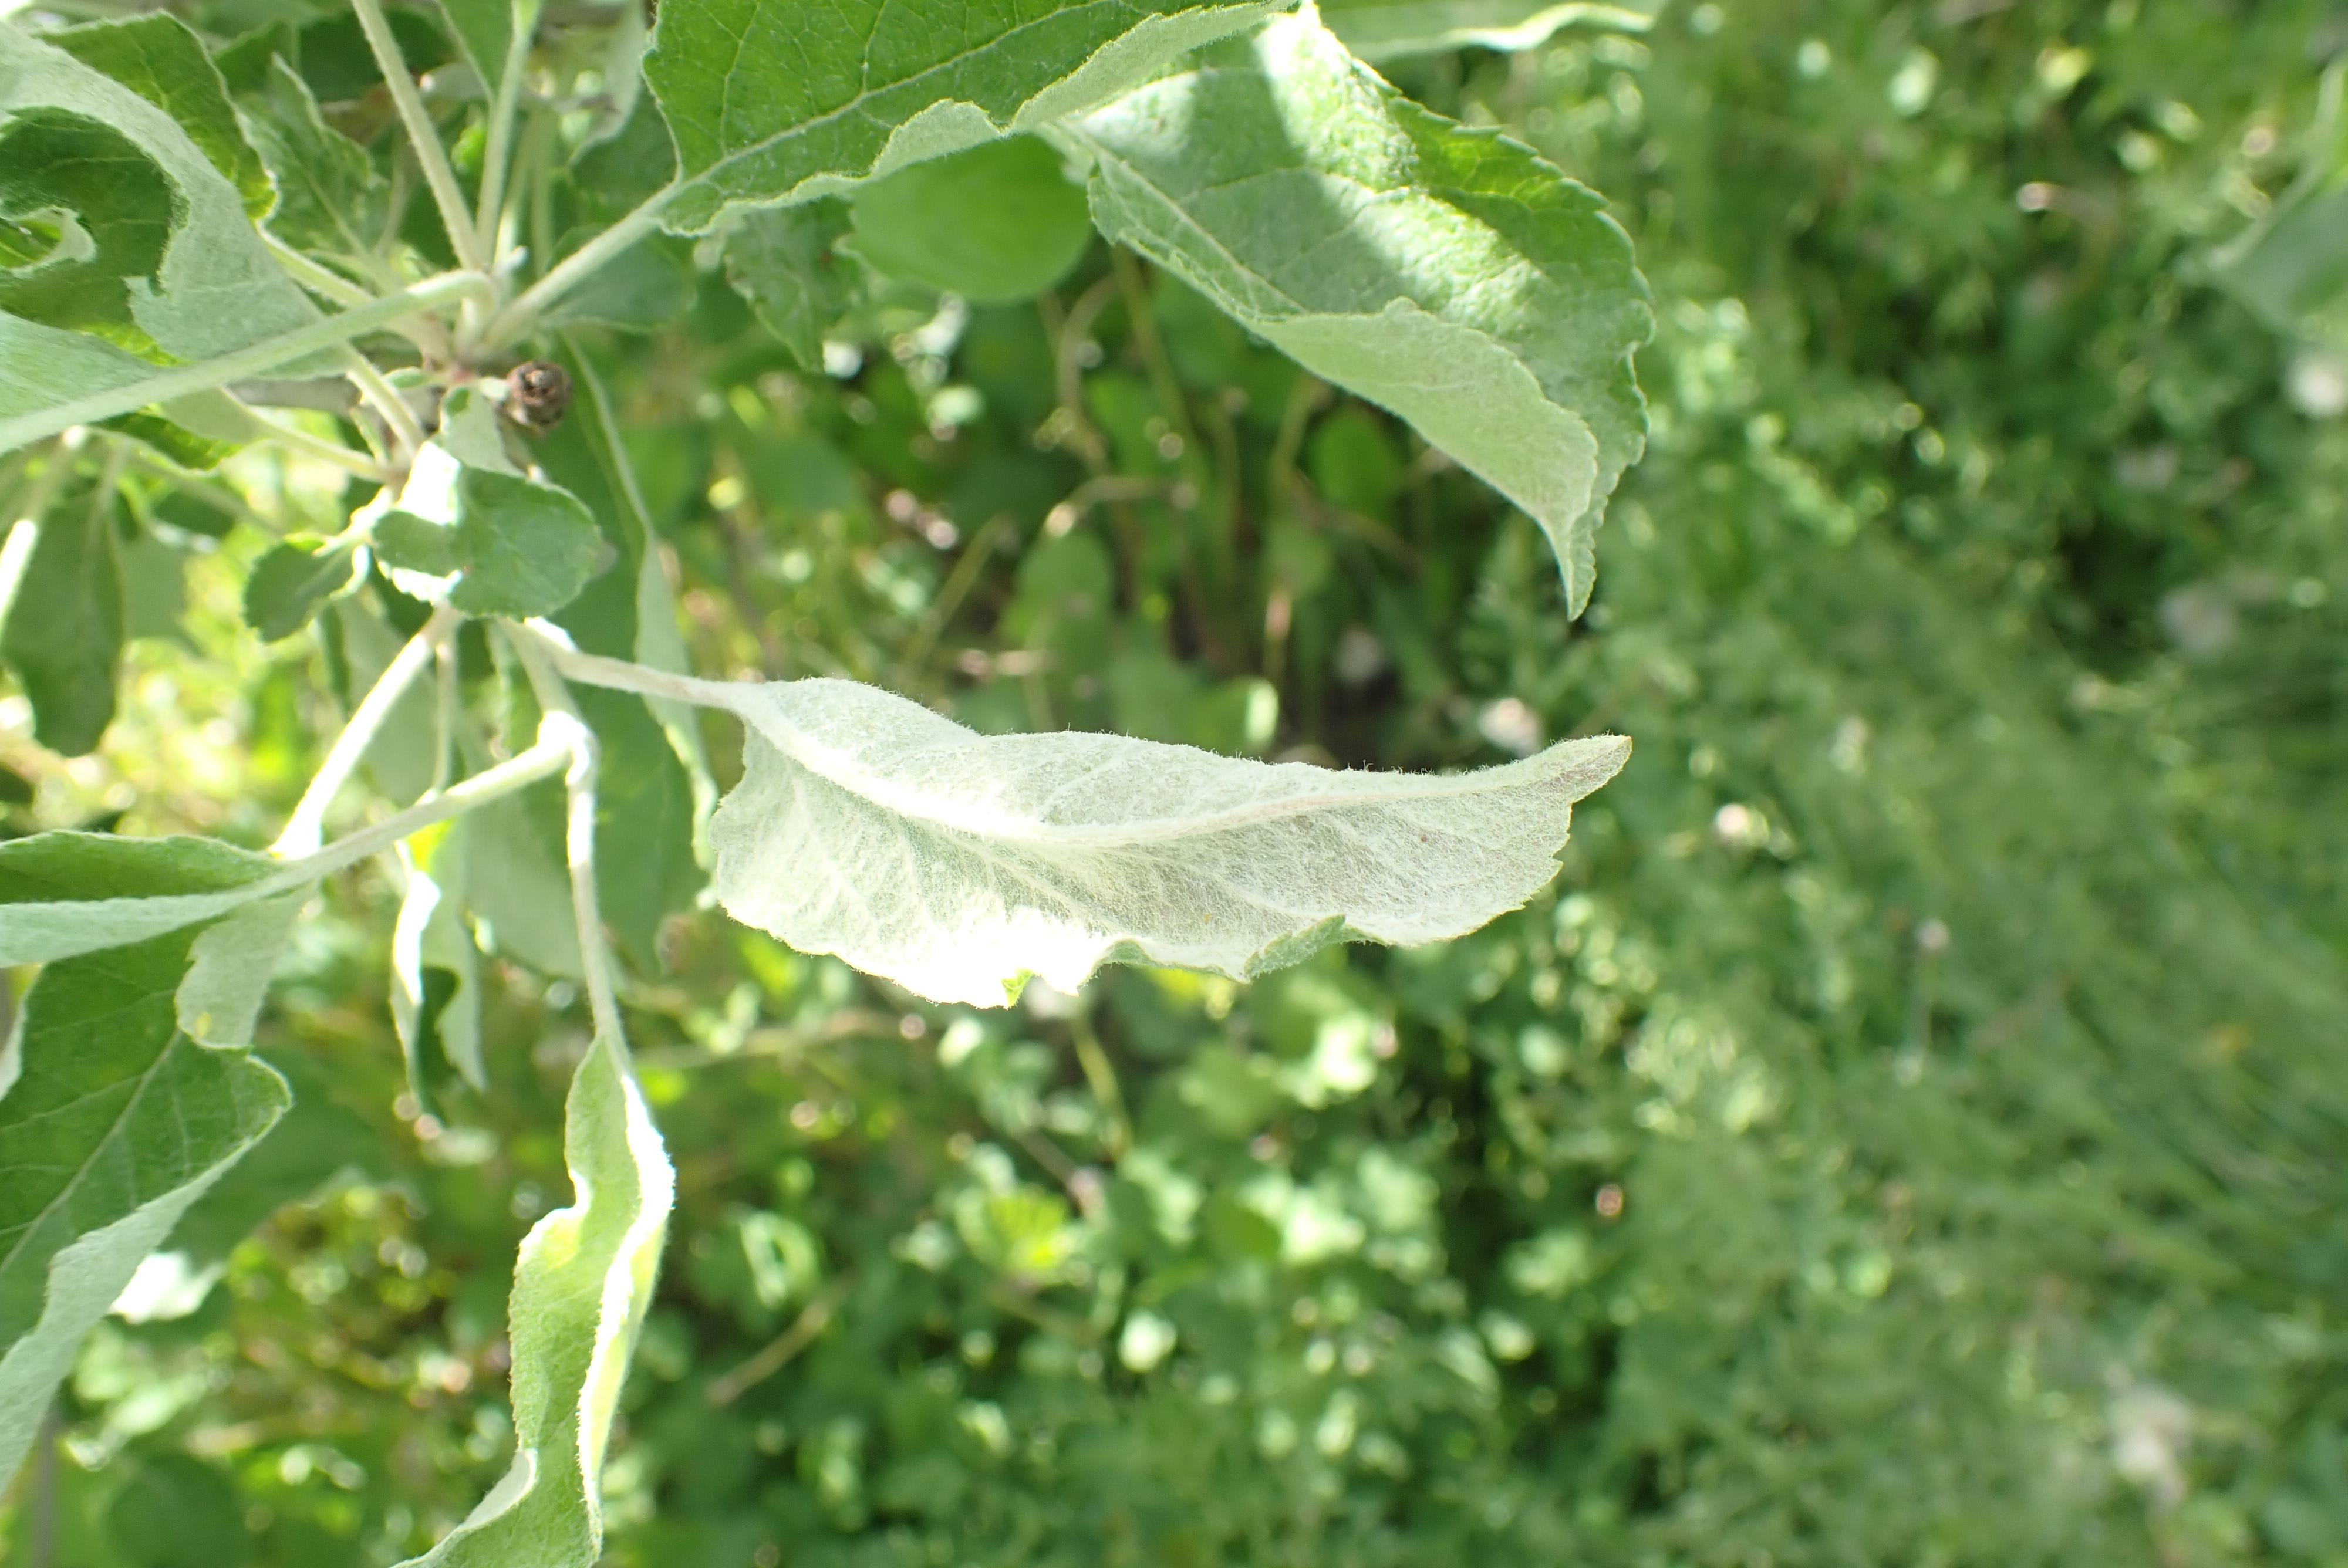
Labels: powdery_mildew